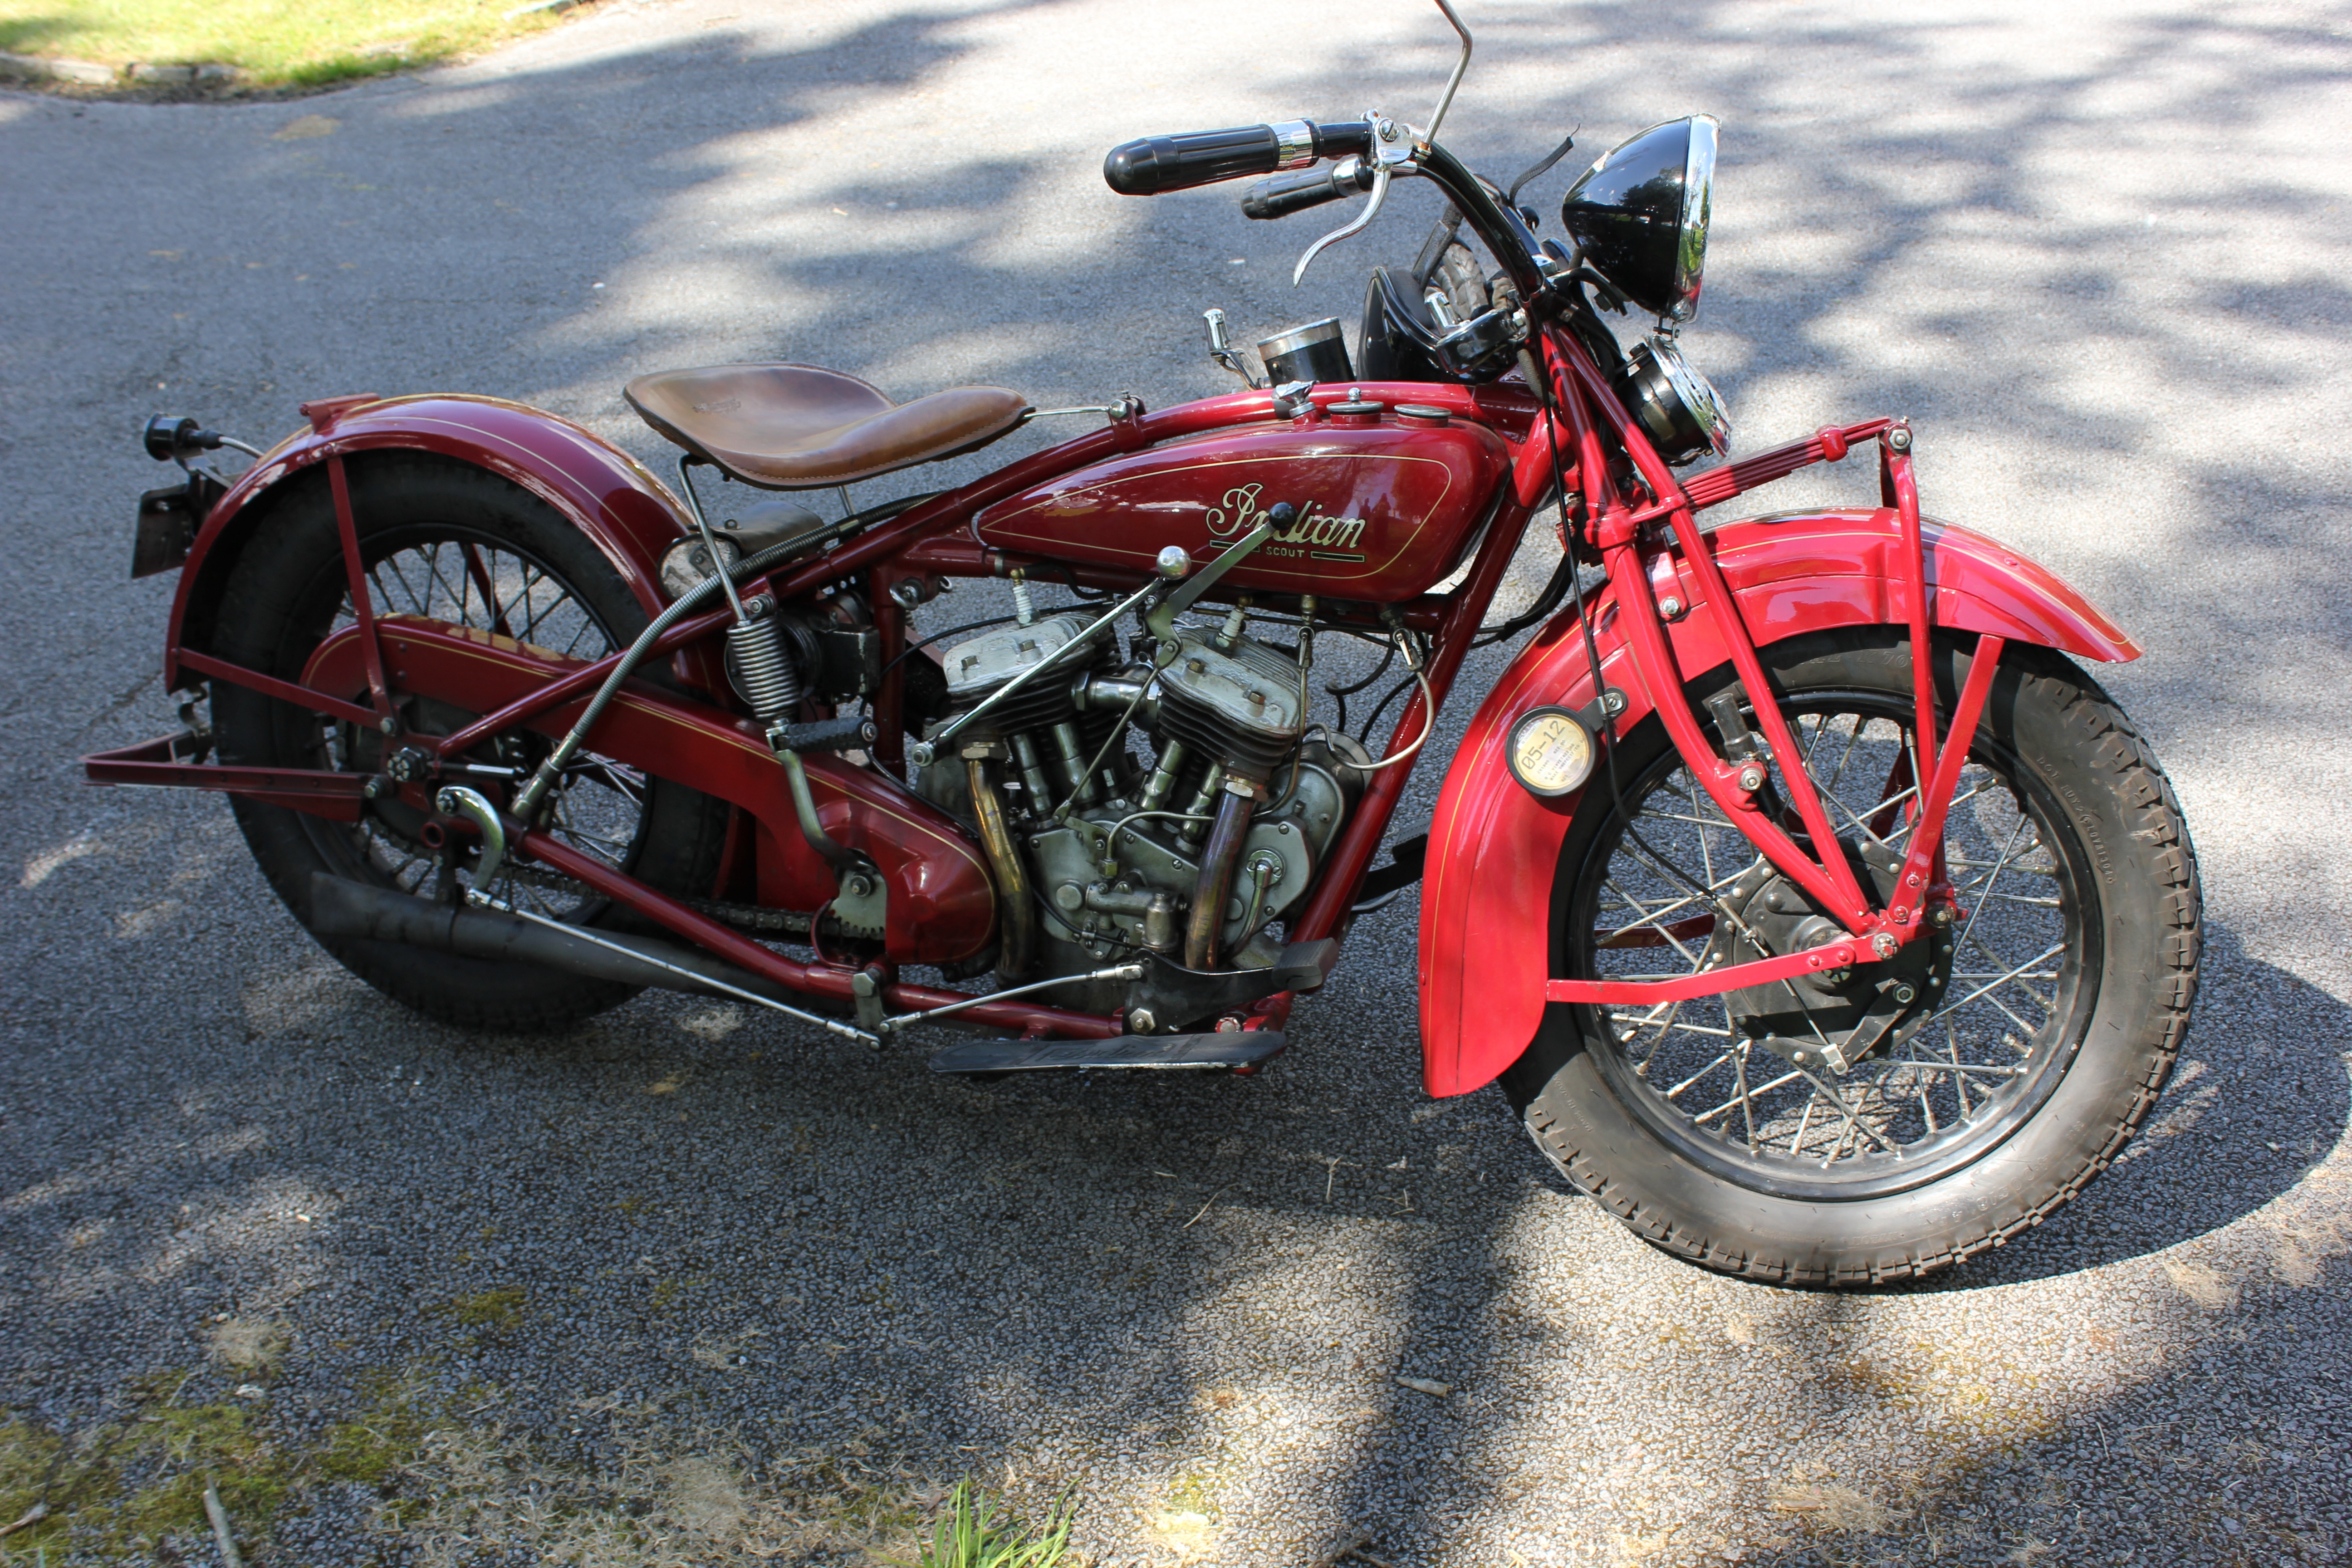
car, wheel, vehicle, motorcycle, chopper, cruiser, motorcycling, land vehicle